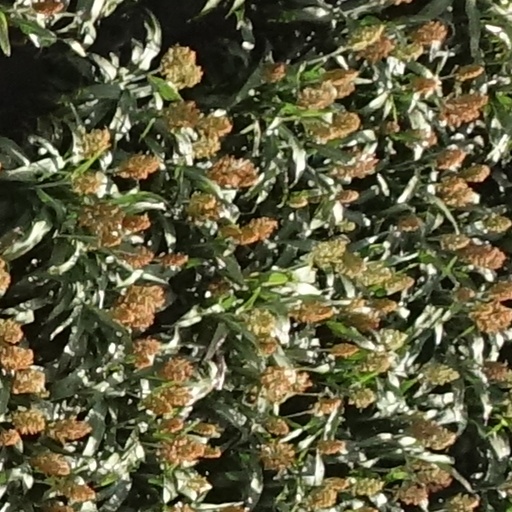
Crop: sorghum